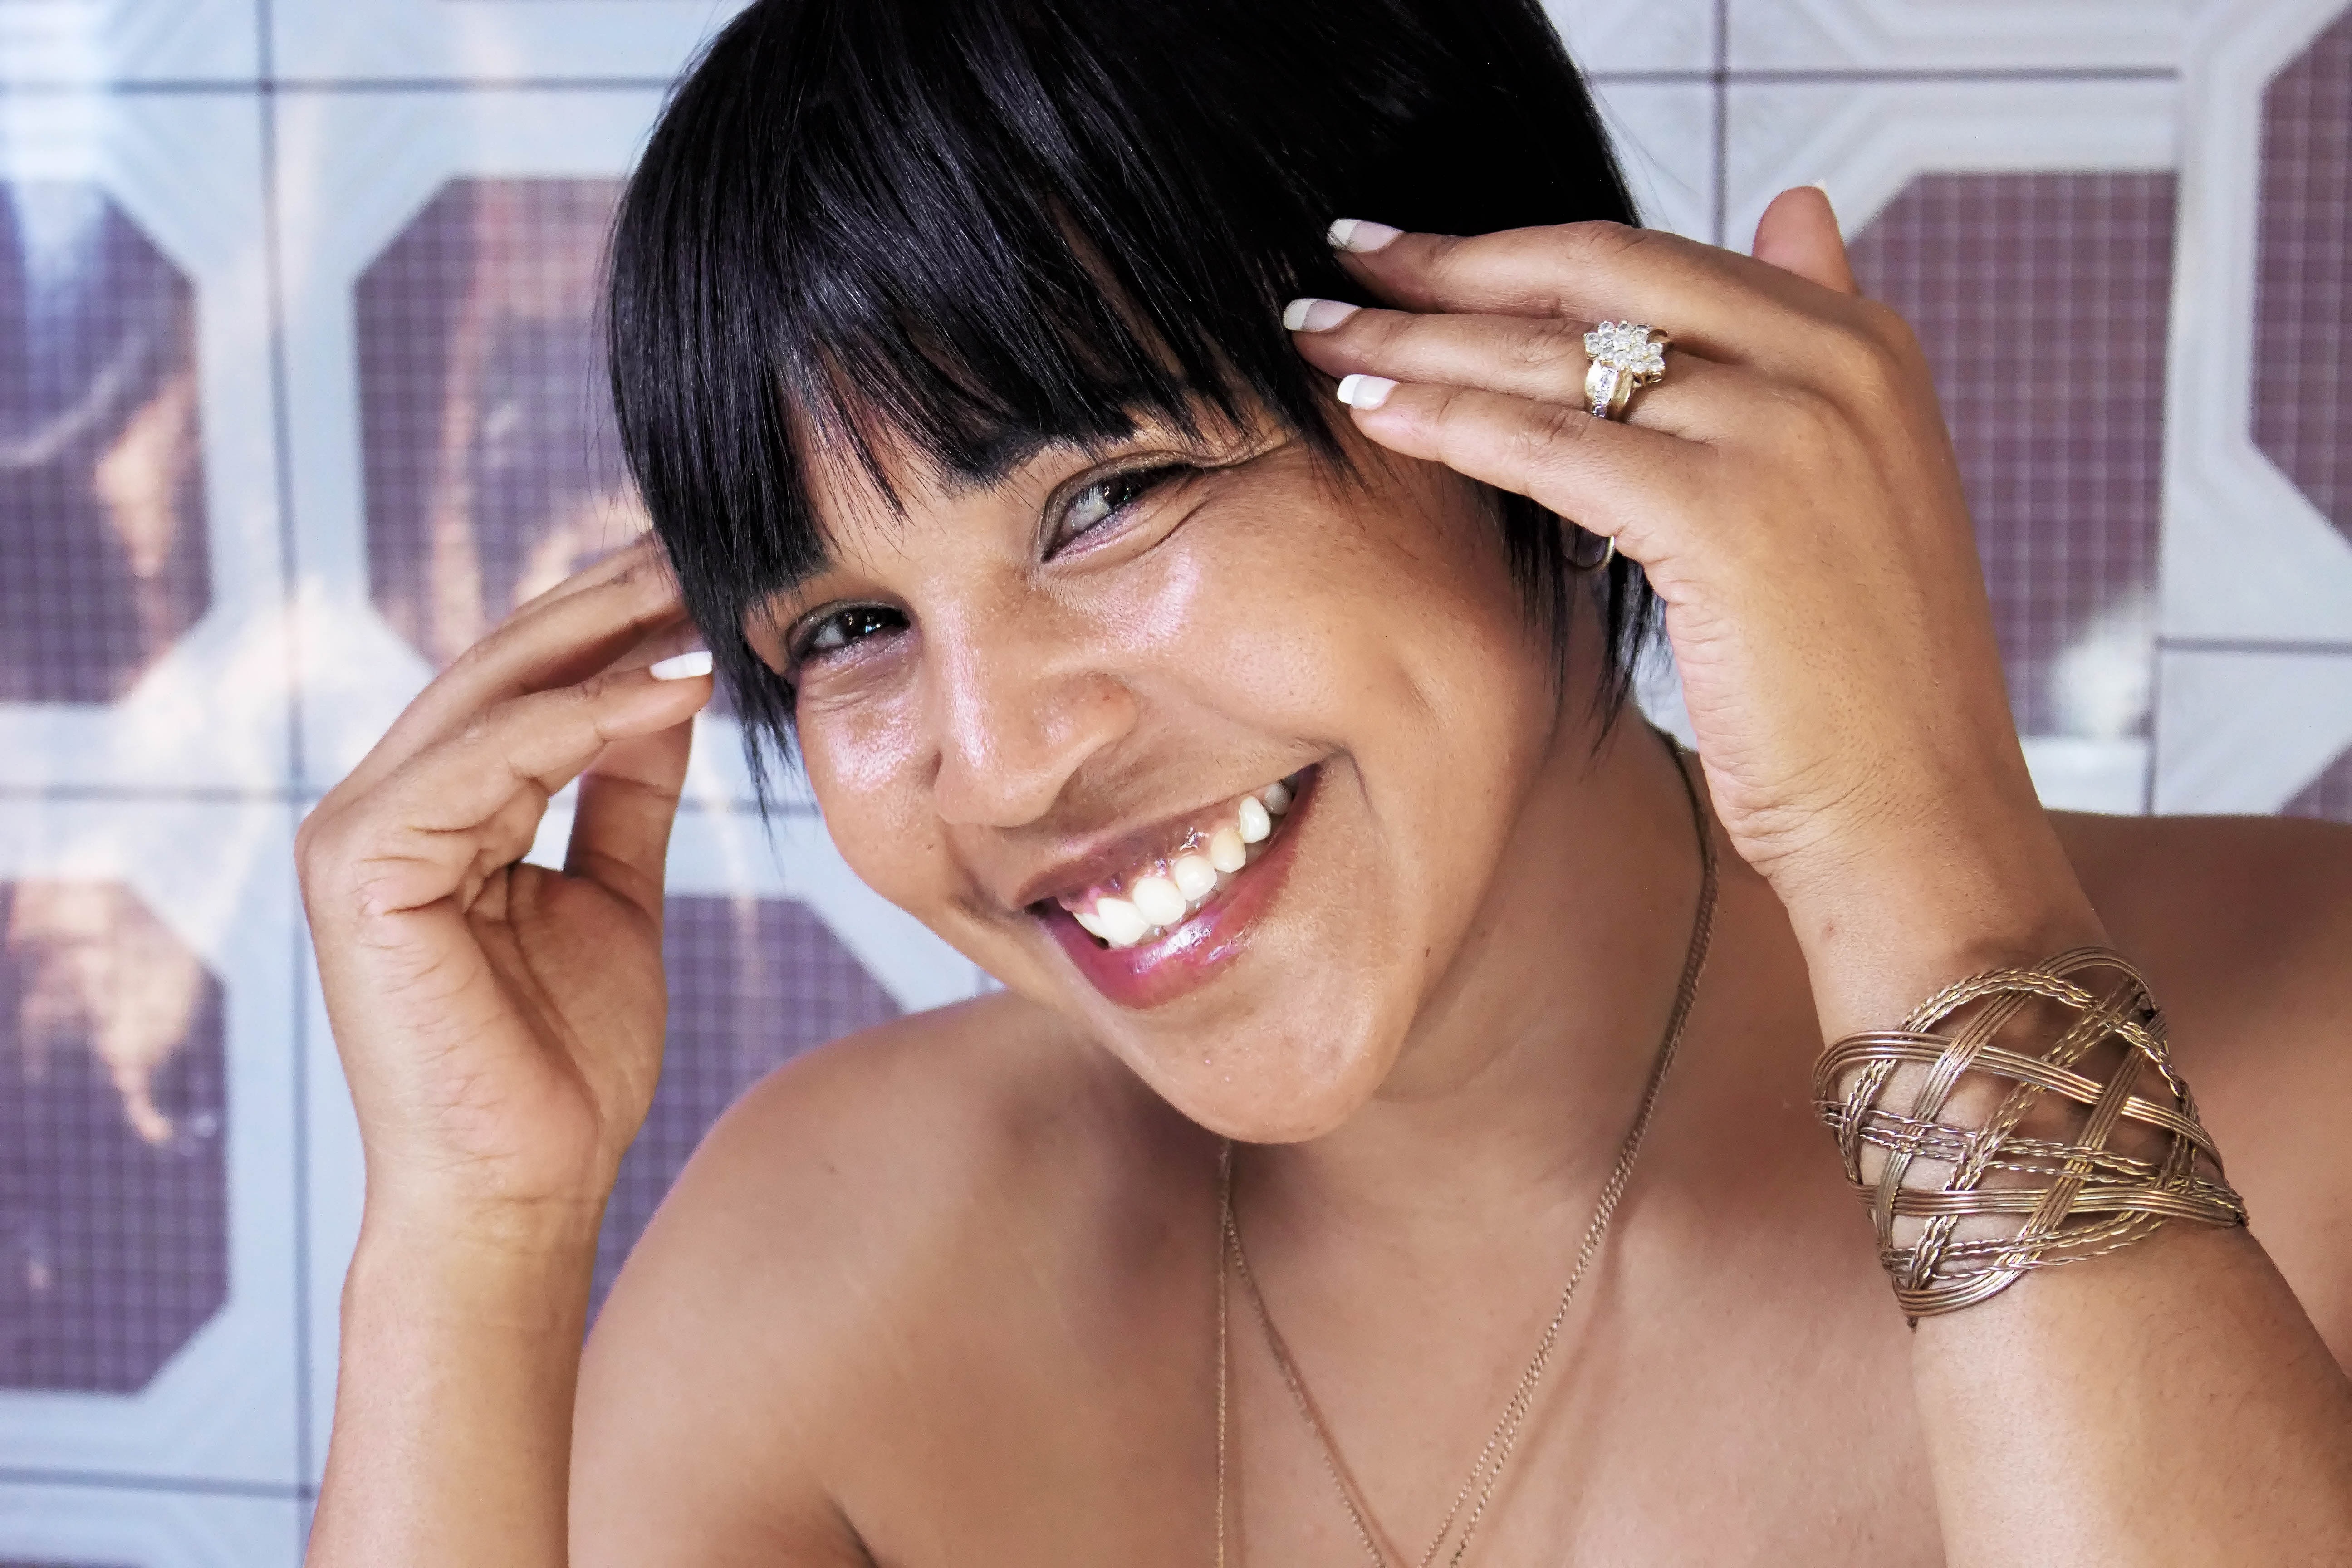
hand, person, girl, woman, hair, female, leg, brunette, portrait, model, lady, bride, facial expression, lip, hairstyle, smile, mouth, human body, black hair, face, happy, eye, glasses, head, skin, beauty, beautiful, sexy, pretty, organ, attractive, interaction, photo shoot